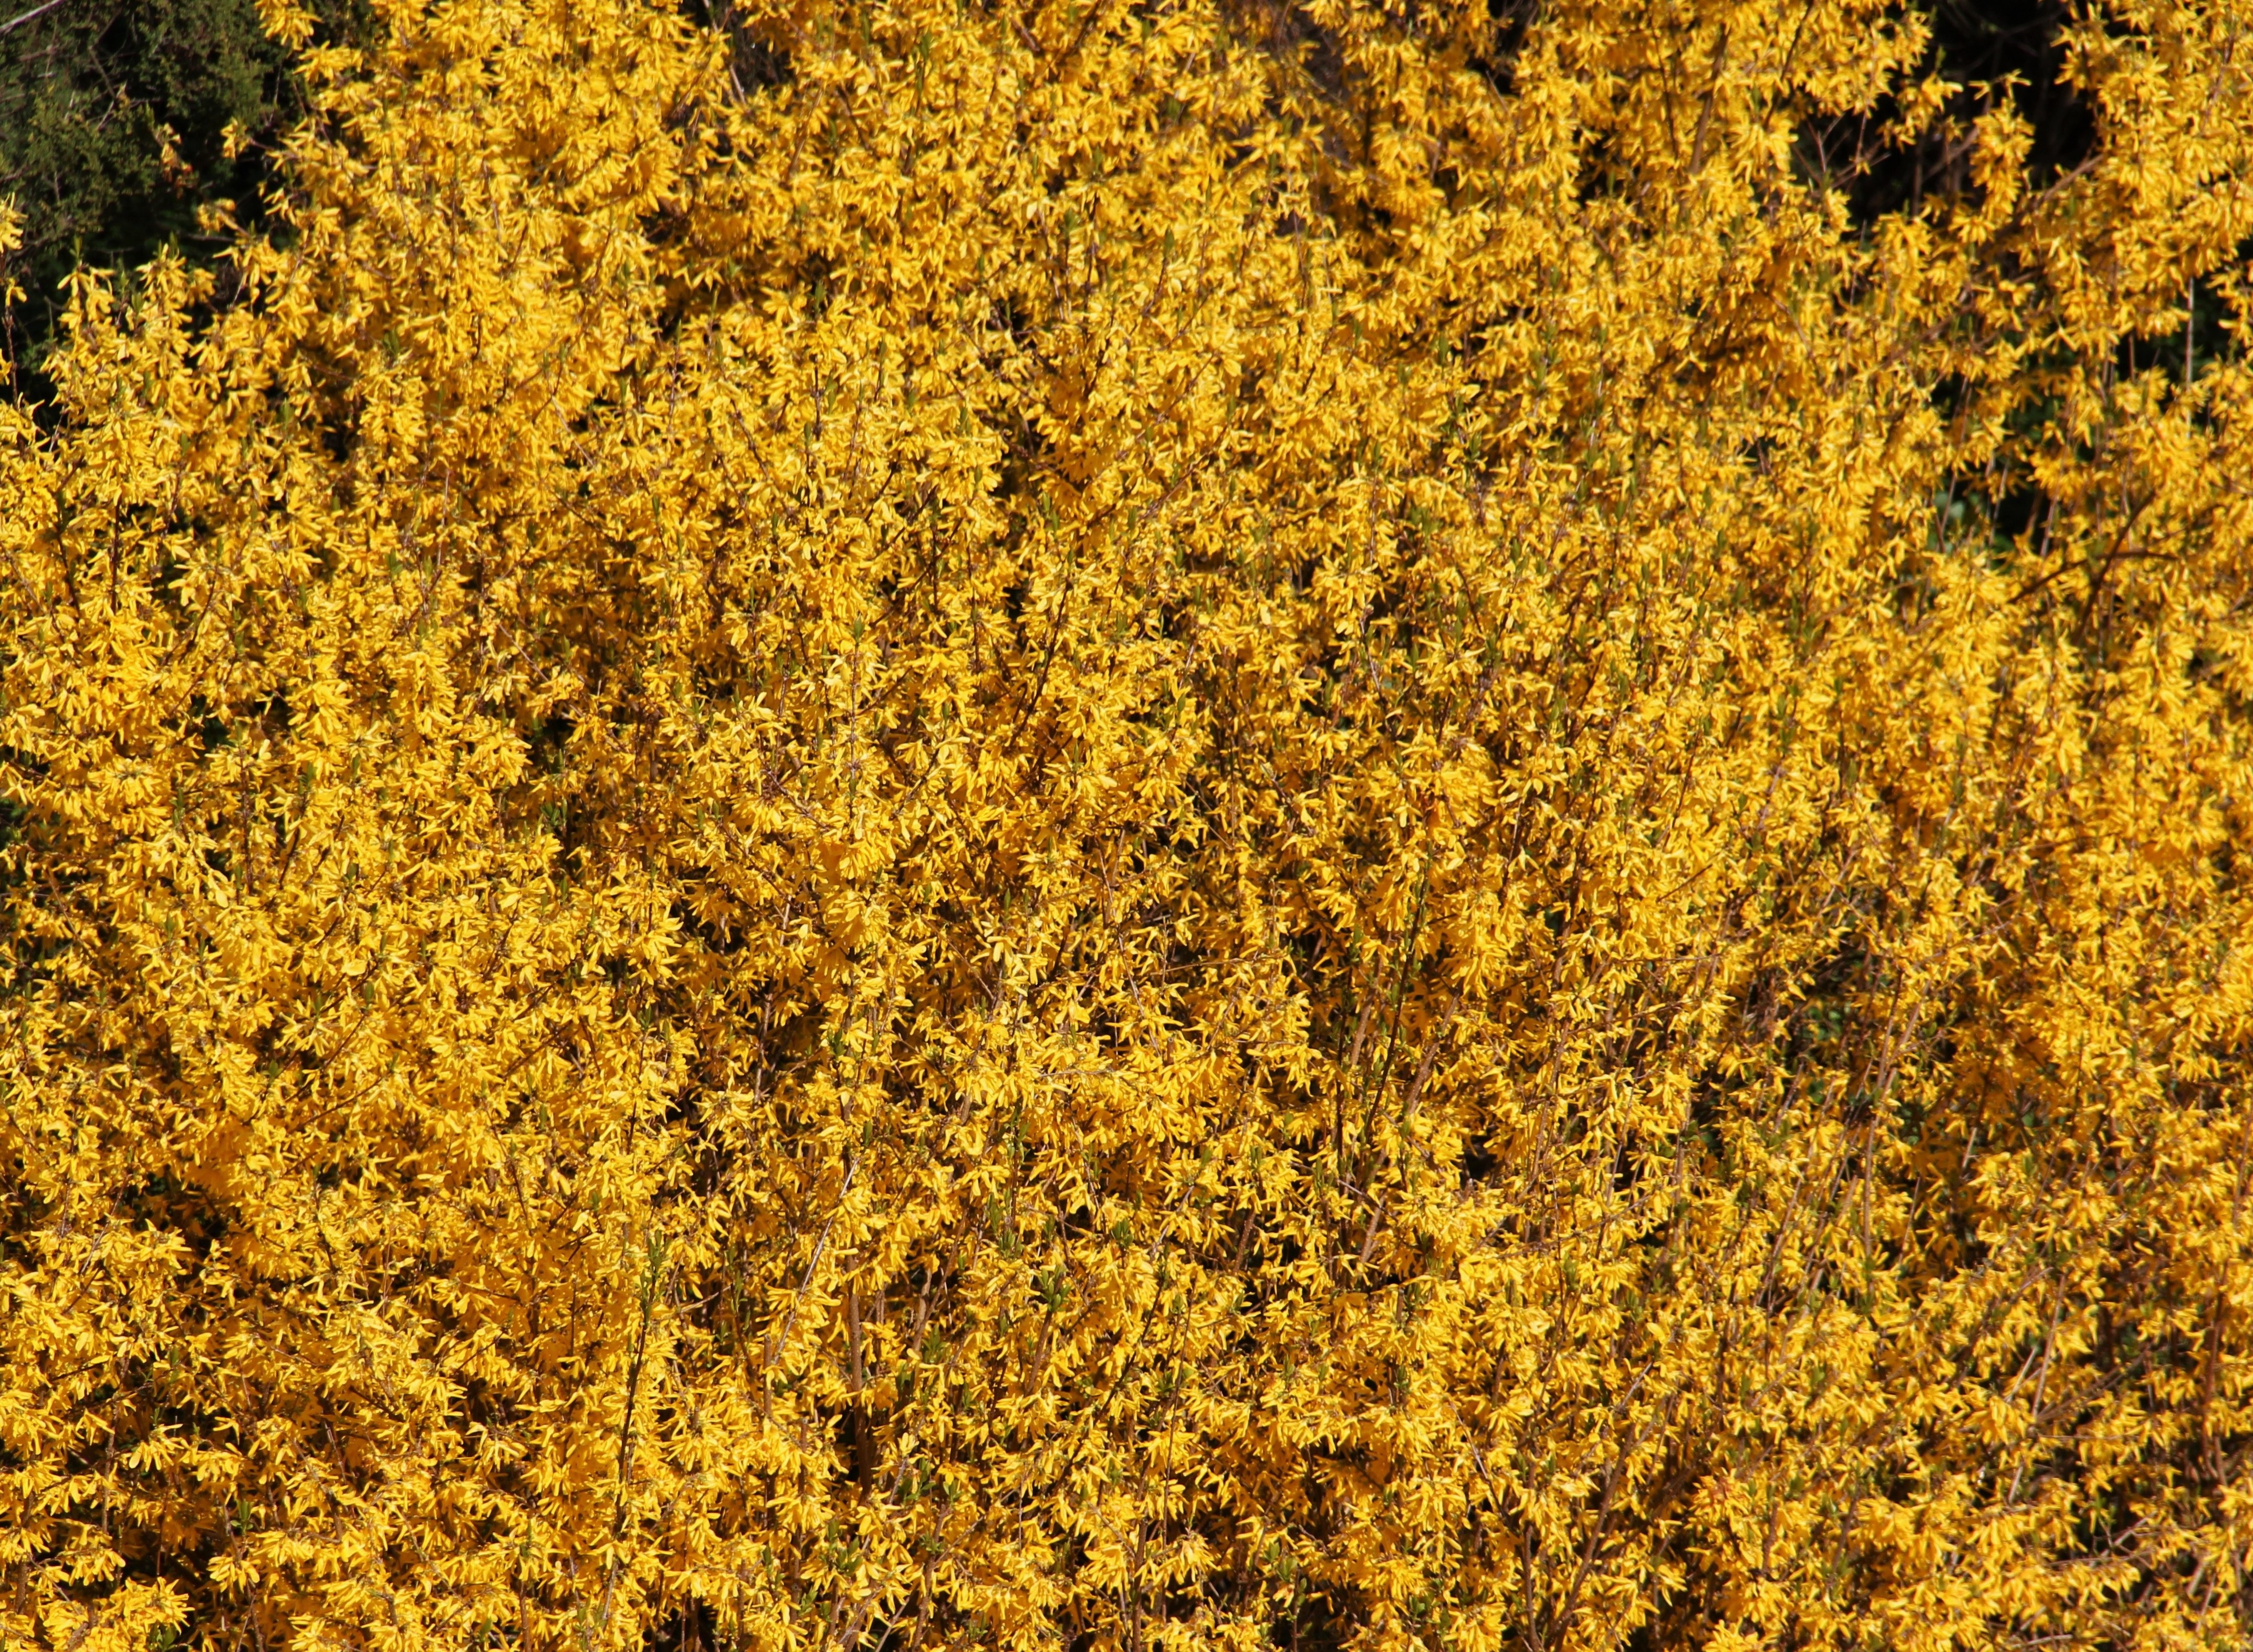
tree, nature, branch, plant, leaf, flower, bush, spring, herb, autumn, park, soil, botany, yellow, garden, flora, season, in bloom, shrub, bright, deciduous, time of year, early bloomer, yellow flowers, ecosystem, hedge, bl tenmeer, flowering plant, sunny yellow, grass family, woody plant, land plant, forsythienbusch, early driving, forsythienstrauch, leuchtendgelb